List of British Rail electric multiple unit classes

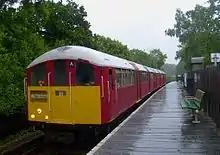
Island Line Class 483 unit no. 483004 at

Note that TOPS class 499 is currently allocated to London Underground owned stock that needs to use Network Rail owned tracks. This does not involve any renumbering of the stock involved, and is only for electronic recording purposes.